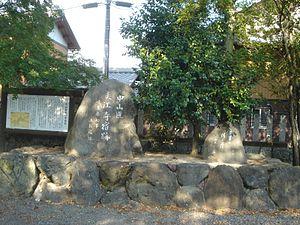
Mieji-juku était la cinquante-cinquième des soixante-neuf stations du Nakasendō. Elle est située dans la ville moderne de Mizuho, préfecture de Gifu au Japon. Cette station reçut son nom du temple Mie-ji qui se trouvait à Mizuho durant la période Edo. Lorsqu’il était au pouvoir, Saitō Dōsan déplaça le temple dans la ville actuelle de Gifu.